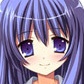
Portrait style: Anime Portrait